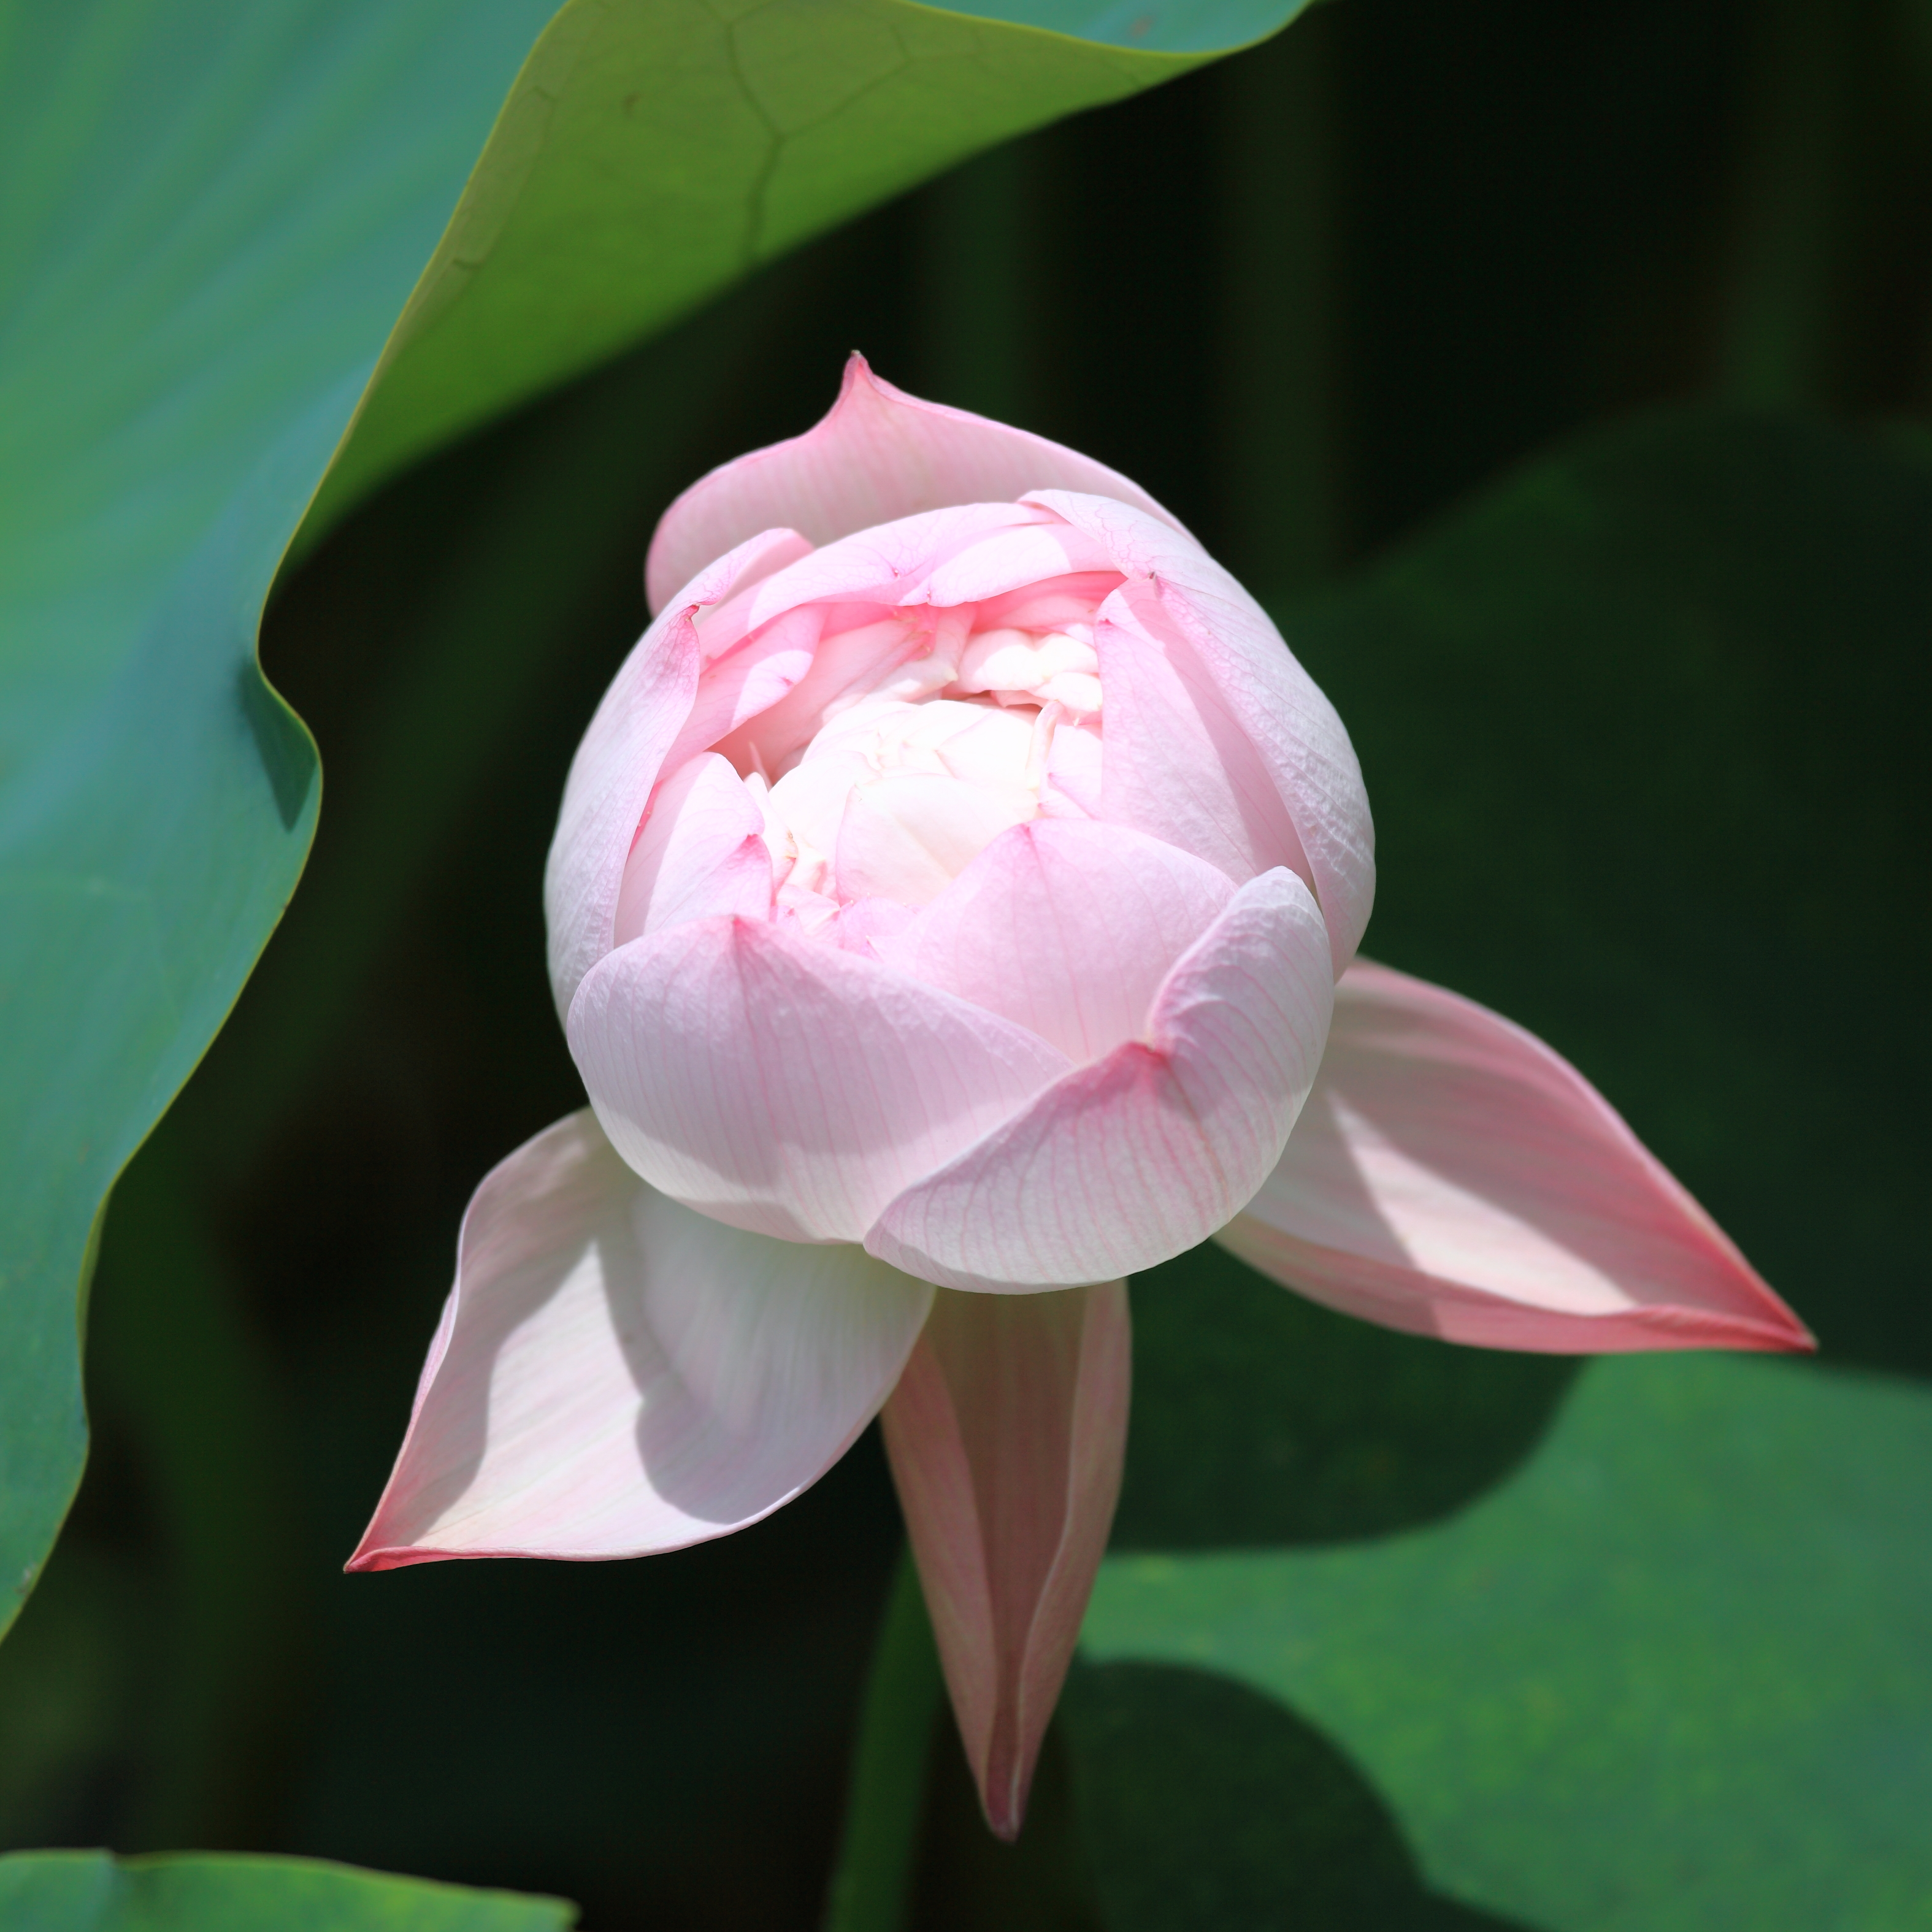
blossom, plant, flower, petal, high, botany, pink, sacred lotus, aquatic plant, flora, lotus, 5d, hires, bud, markii, hi, res, resolution, macro photography, flowering plant, plant stem, land plant, lotus family, proteales